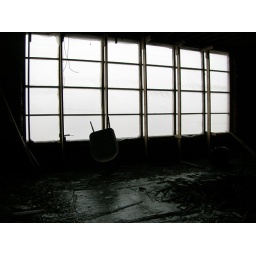
Another classroom - but this one with the windows still in place.